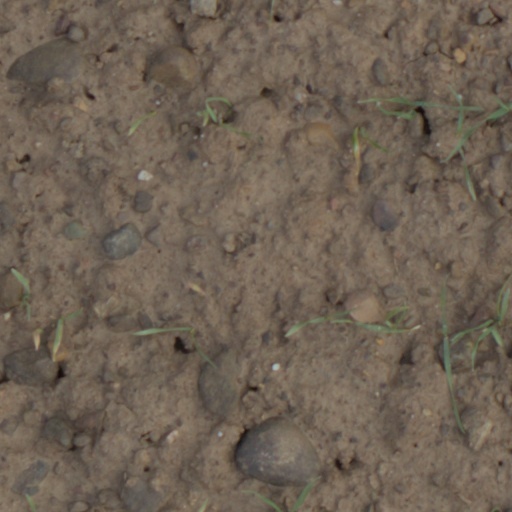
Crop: wheat